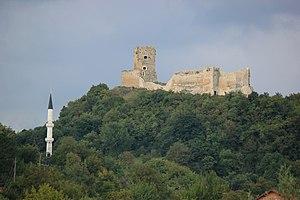
Sokolac est une communauté locale de Bosnie-Herzégovine. Elle est située municipalité de Bihać et dans le canton d'Una-Sana, Fédération de Bosnie-et-Herzégovine. Au recensement de 1991, elle comptait 1 174 habitants, dont une majorité de Musulmans.